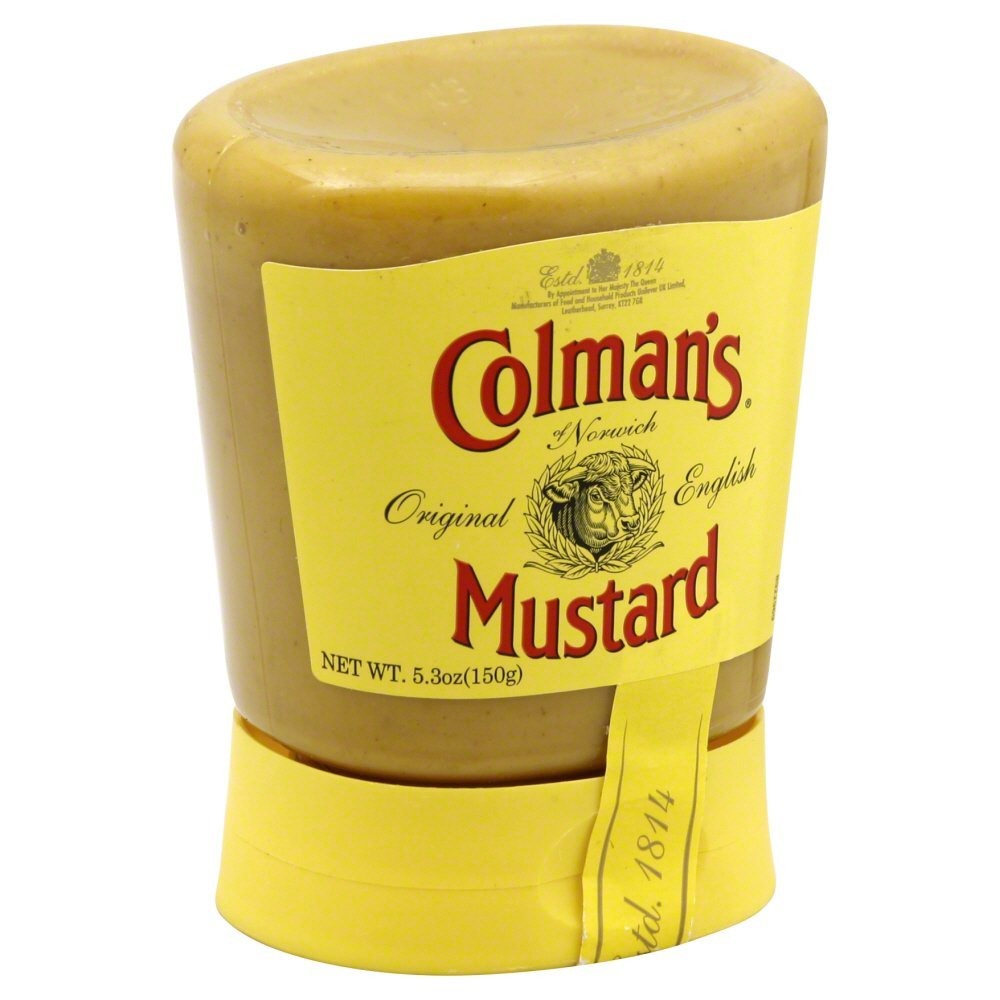
Item Name: COLMANS MUSTARD SQUEEZY, 5.3 OZ
Value: 5.3
Unit: Fl Oz

Price: 8.35